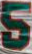
Number: 5